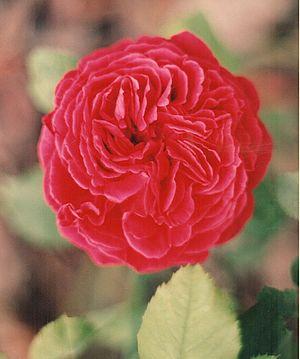
'Souvenir de Spa' photo juin 1996 Victor E Gautreau
'Souvenir de Spa' est un cultivar de rosier hybride remontant obtenu en 1873 par le rosiériste français Gautreau. Il célèbre la cité thermale de Spa en Belgique.
Victor Étienne Gautreau, dit Gautreau père, né le 13 septembre 1815 à Brie-Comte-Robert, décédé le 9 mai 1887 à Brie-Comte-Robert est un rosiériste-obtenteur de Seine-et-Marne.